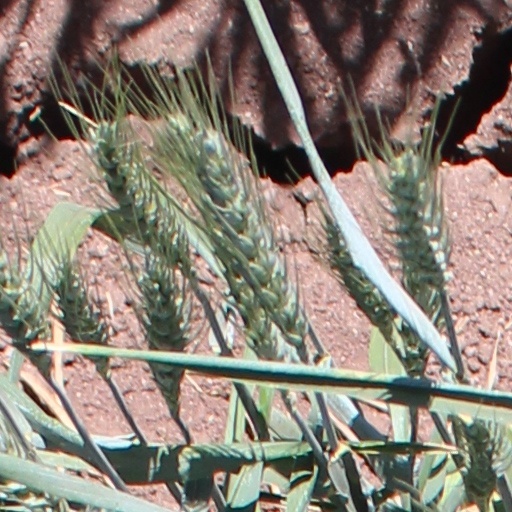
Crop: wheat